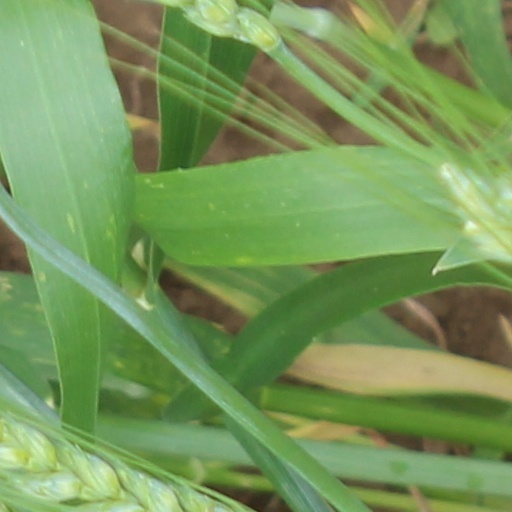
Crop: wheat